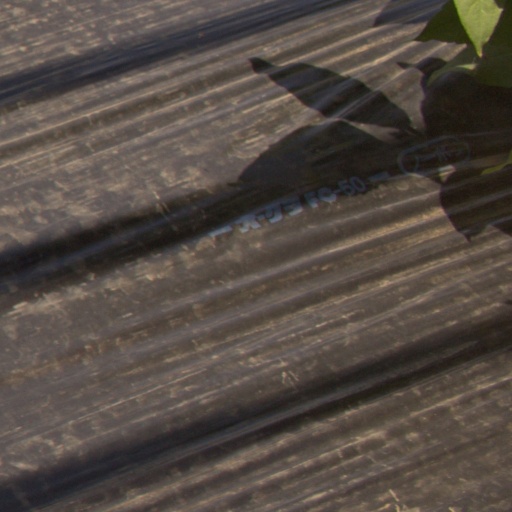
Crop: Jerusalem artichoke